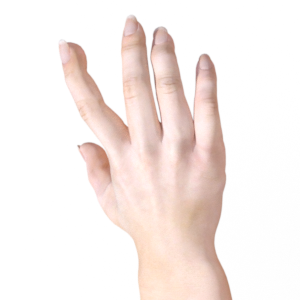
Label: paper